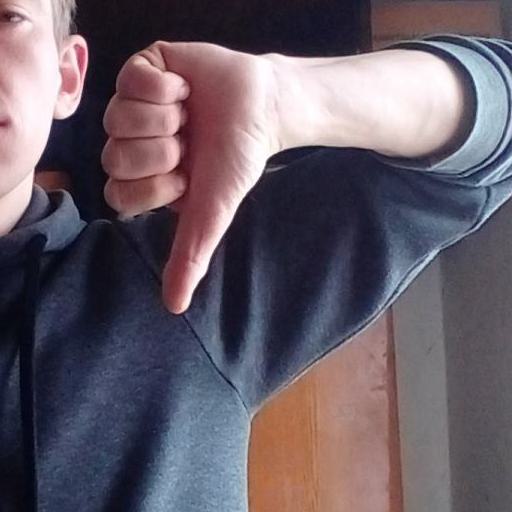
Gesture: dislike